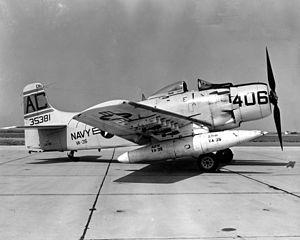
Cet article liste les aéronefs des forces armées des États-Unis. Les prototypes sont généralement préfixés par un « X » et sans nom, tandis que les modèles de pré-série sont généralement précédés d'un « Y ».